Hanbury Hall

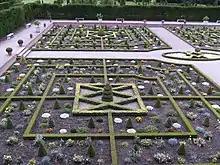
The parterre

The Grade II* listed Long Gallery pavilion dates from circa 1701, and is built in Queen Anne style. The building is Flemish bond red brick with an attached wall connected to the hall. The gallery has two floors, the upper floor having wood paneled walls and is being used as a gallery. The basement was a dairy and has glazed ceramic tile walls.